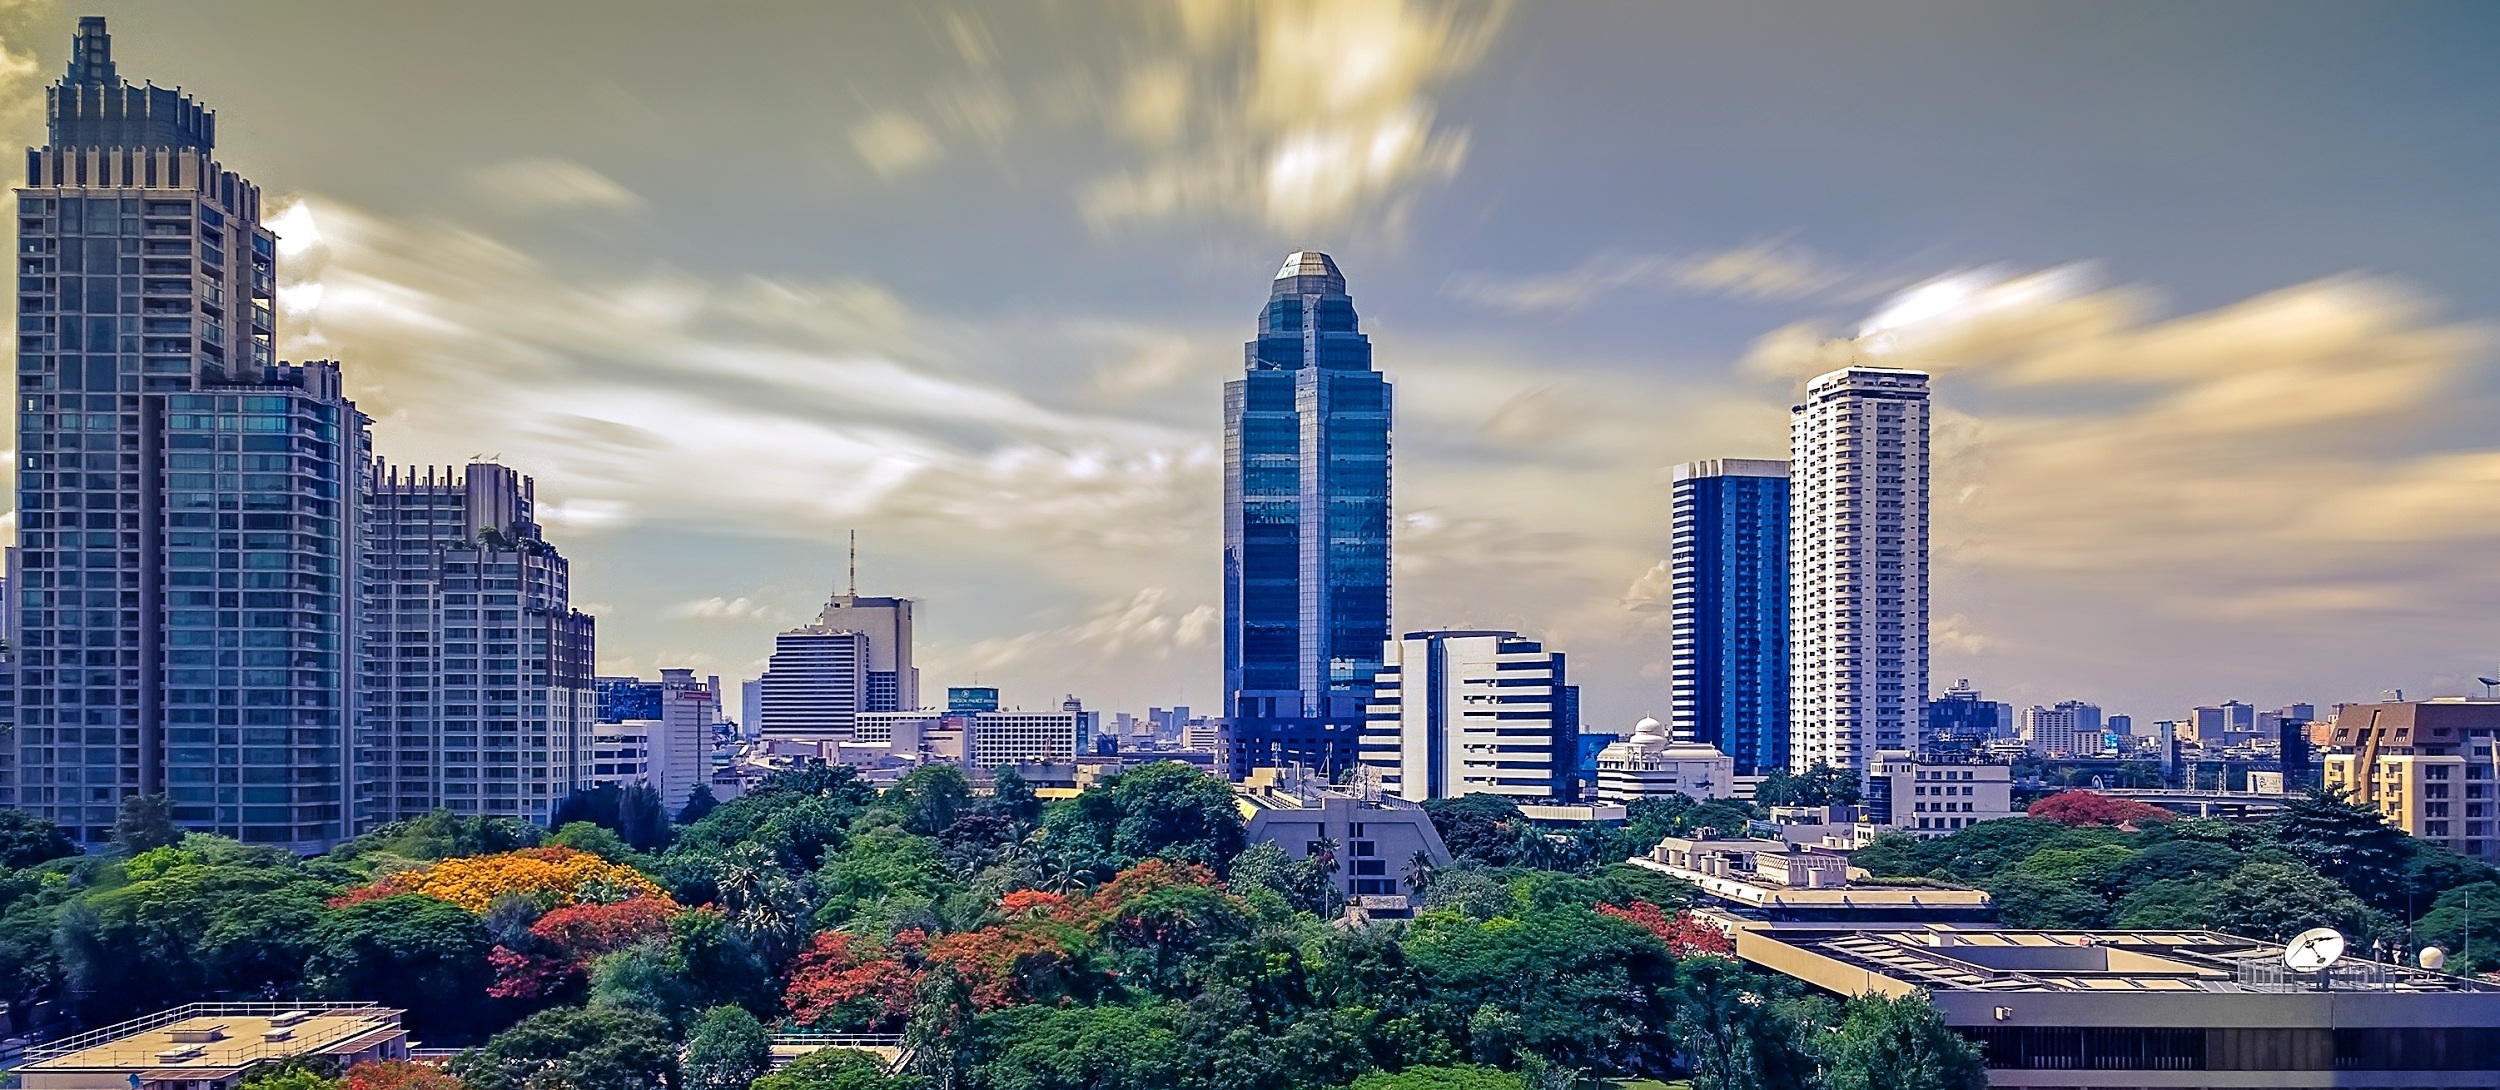
horizon, skyline, city, skyscraper, cityscape, downtown, tower, landmark, tower block, thailand, bangkok, metropolis, neighbourhood, urban area, residential area, geographical feature, human settlement, metropolitan area, bangkok thailand